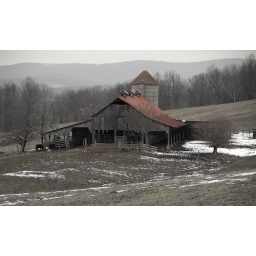
Came across this old barn in the Marshall, VA area...the cows quickly came up to check me out.Explore #371